JBL Super League

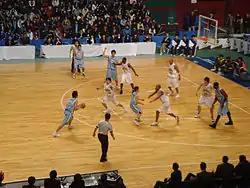
A JBL Super League match in the league's final season

The following is a list of clubs that took part in JBL Super League seasons. Teams that also participated in the 2000–01 Pre-Super League are marked with an asterisk. Teams that left the league before its final season are in "italics".